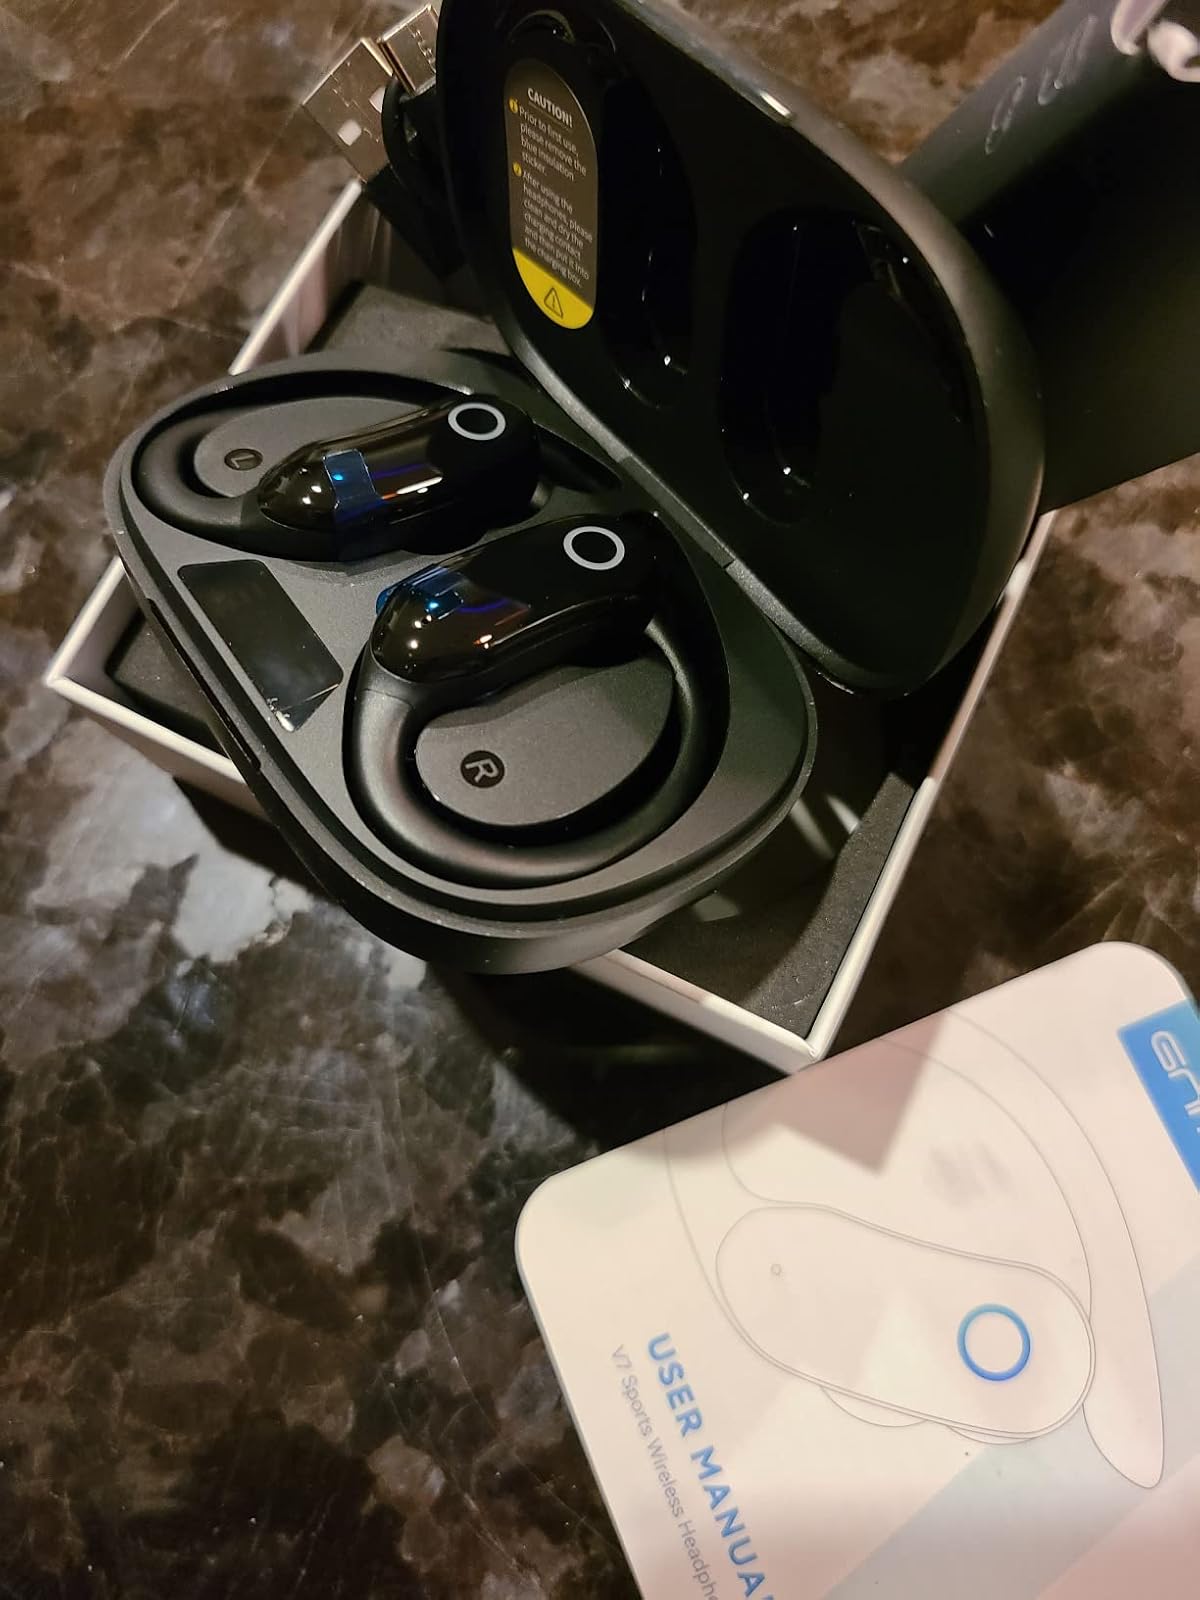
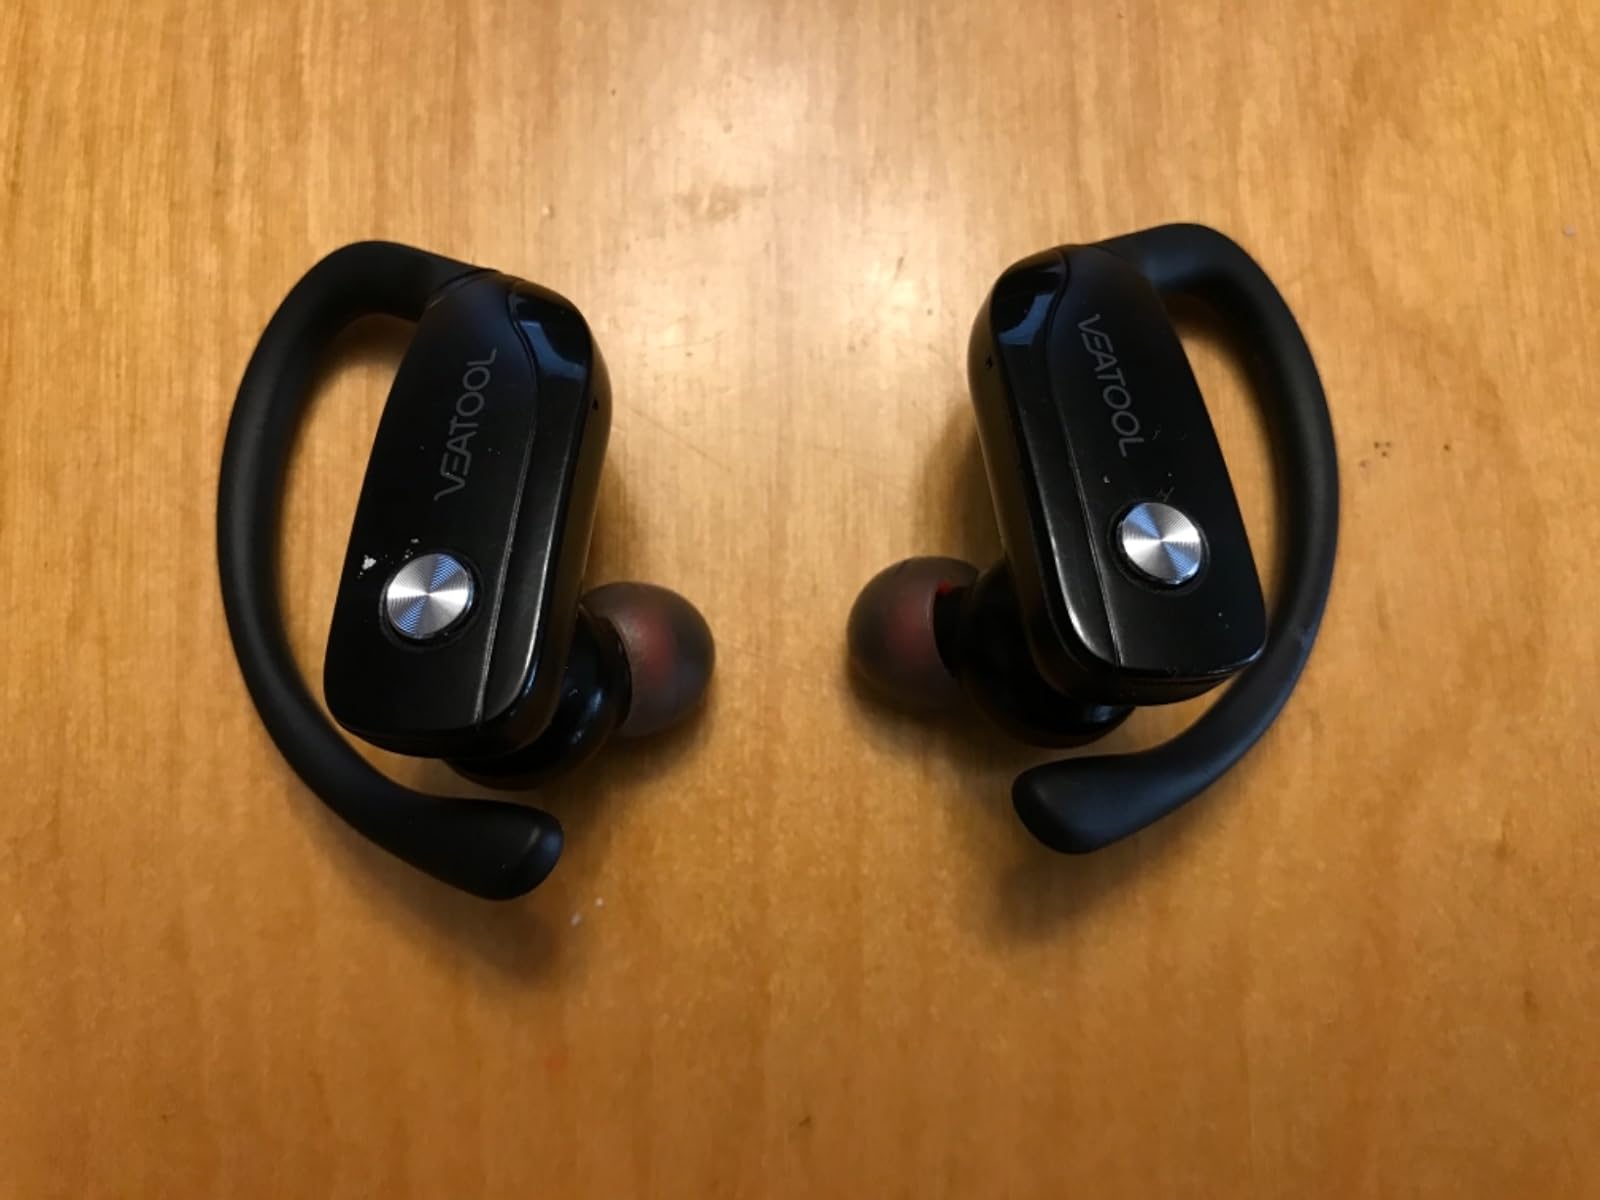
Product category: earbuds
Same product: no